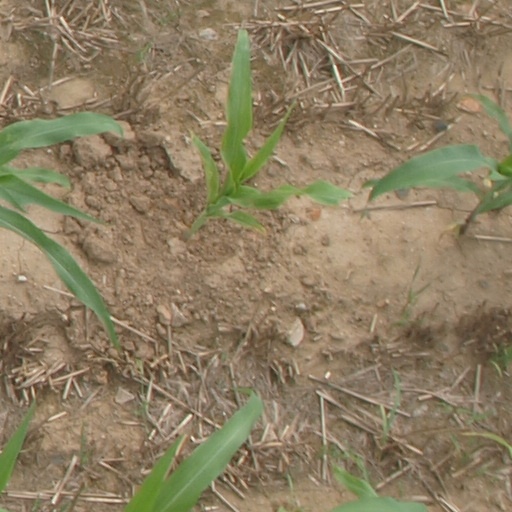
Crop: maize; corn